Echo & the Bunnymen

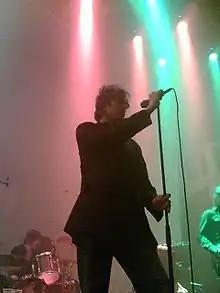
Echo and the Bunnymen at Paradiso, Amsterdam, in 2006

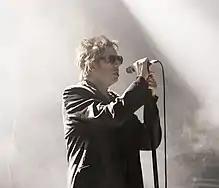
Ian McCulloch at the Festival Internacional de Benicàssim 2016

In 1994, McCulloch and Sergeant began working together again under the name Electrafixion; in 1997, Pattinson rejoined the duo, meaning the three surviving members of the original Bunnymen line-up were now working together again. Rather than continue as Electrafixion, the trio resurrected the Echo & the Bunnymen name and released the album "Evergreen" (1997), which reached the UK Top 10.